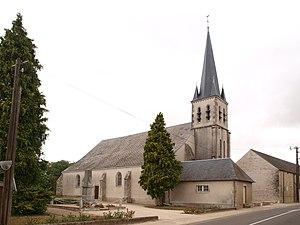
Saint-Péravy-la-Colombe (Loiret, France)